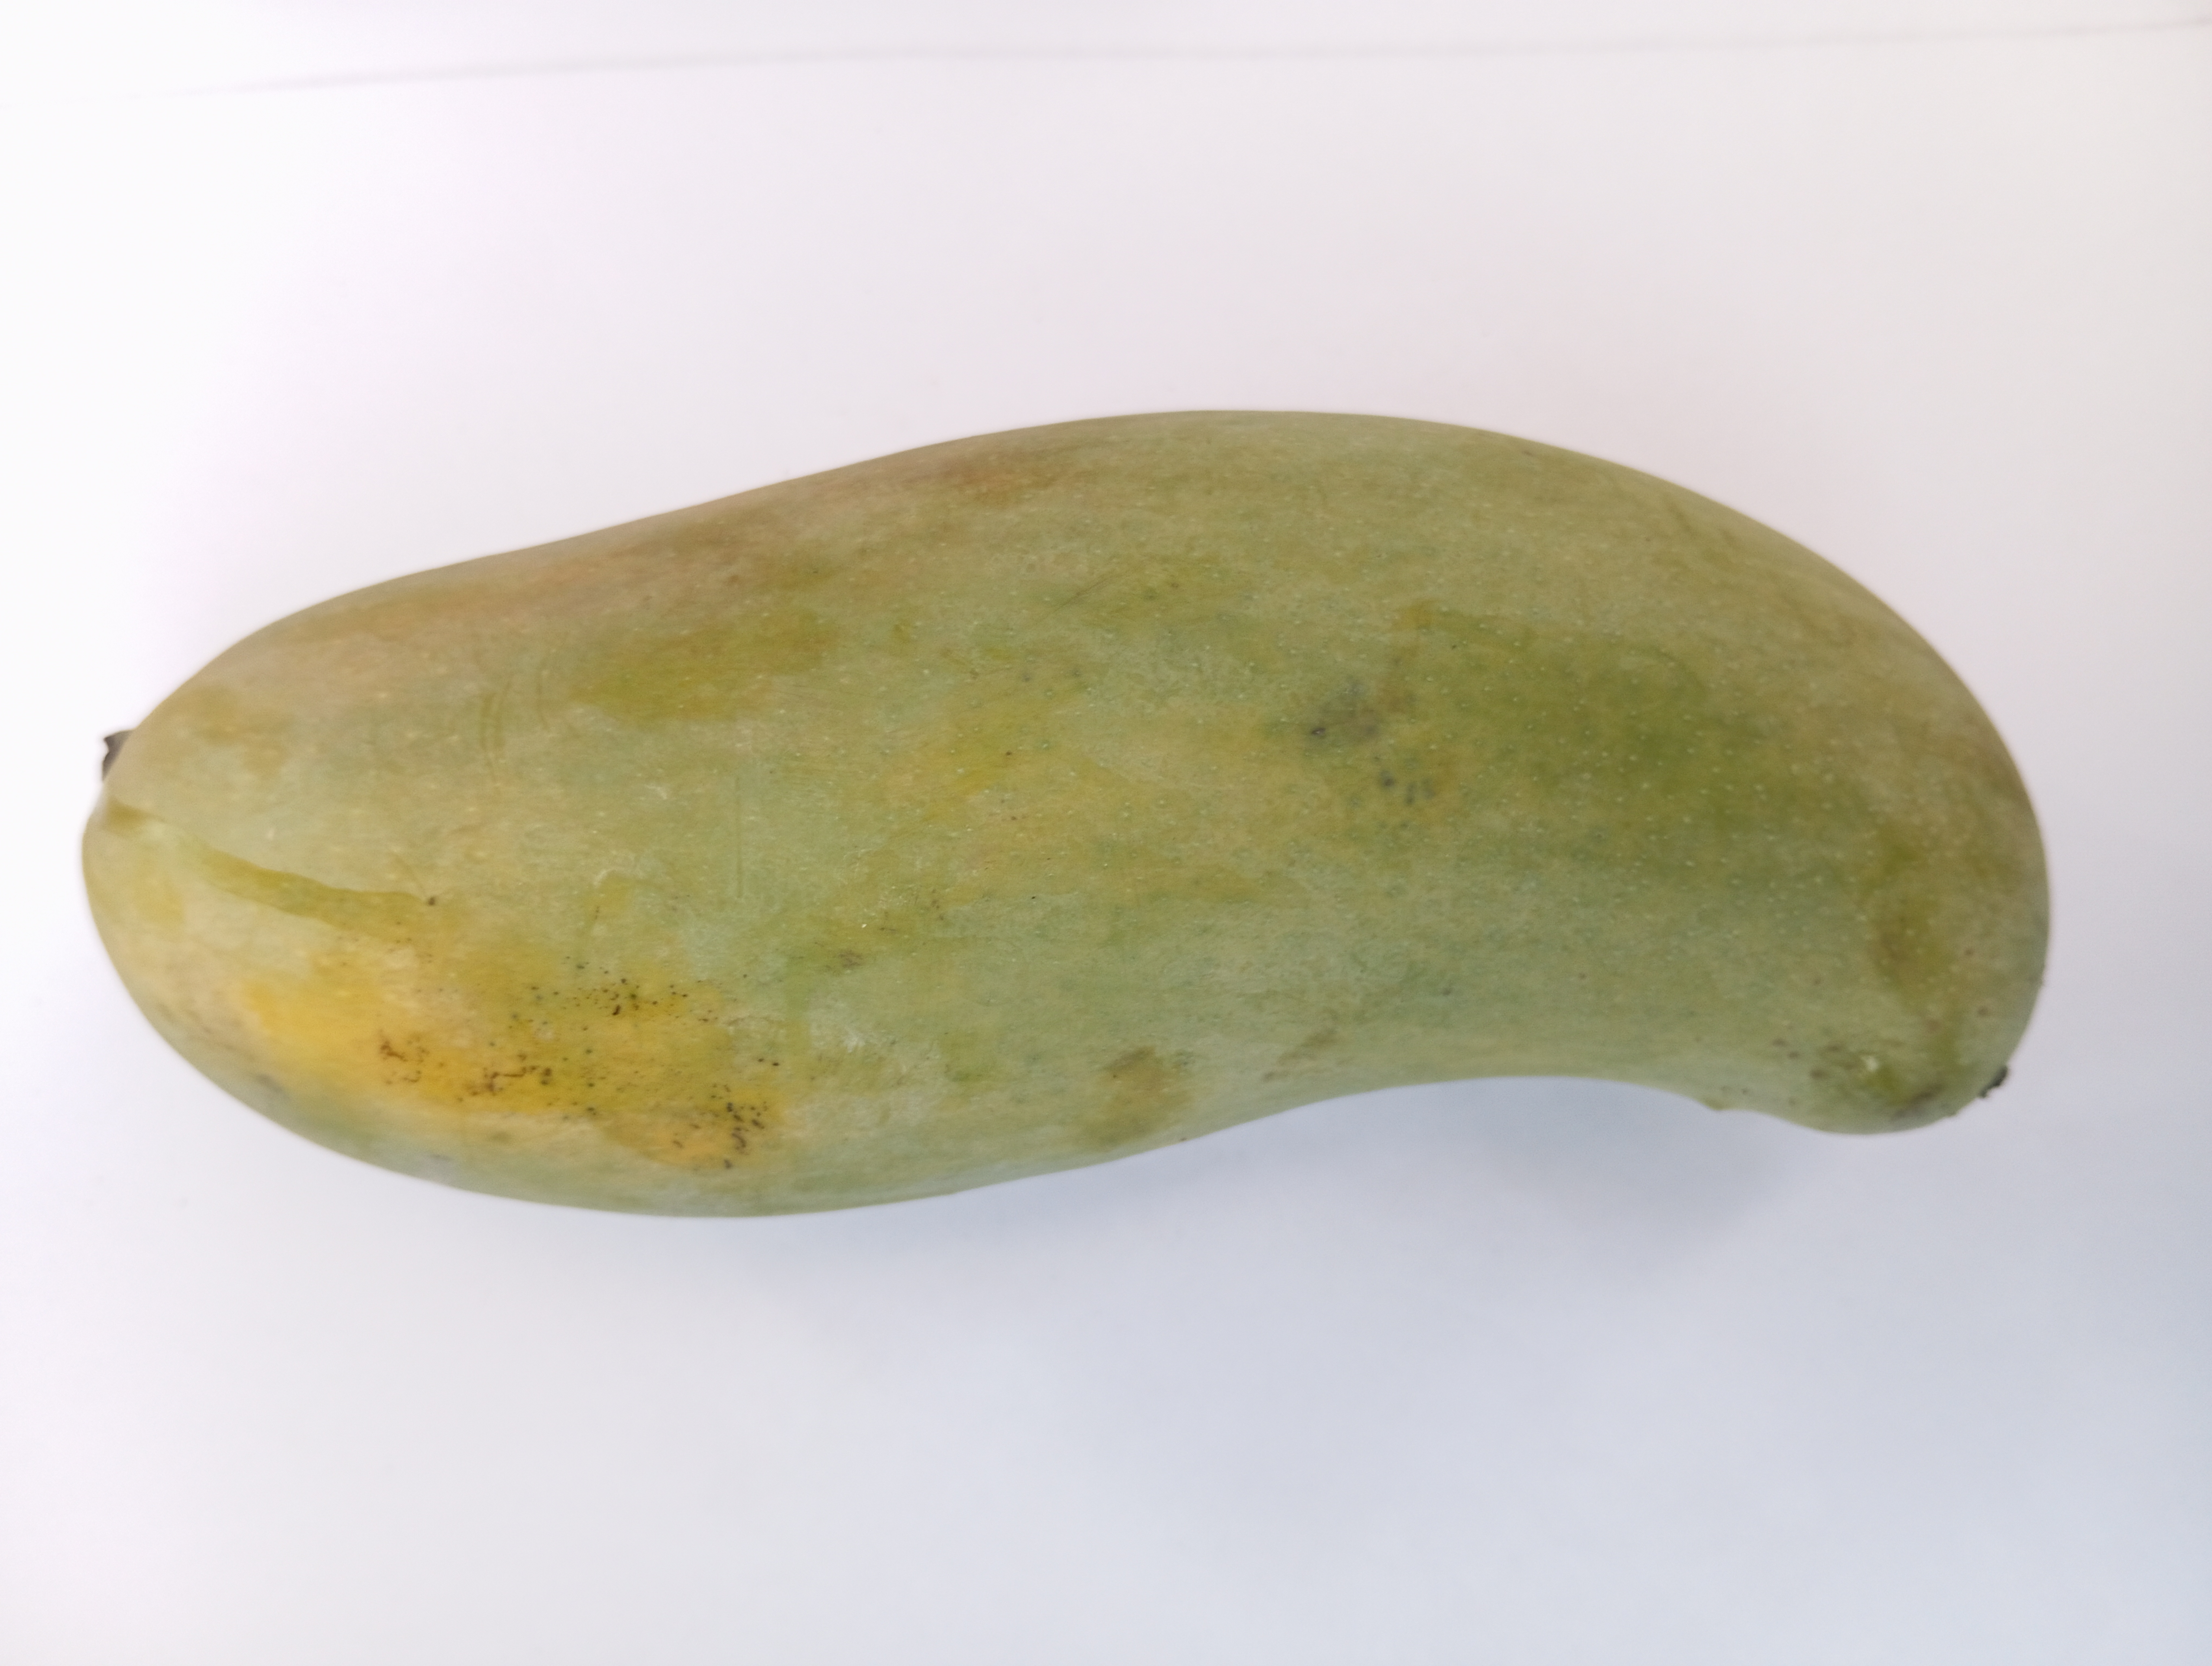
Mango variety: Banana